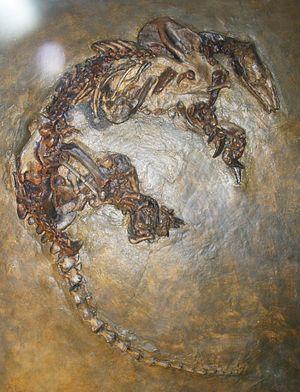
Eurotamandua est un genre éteint de pangolin qui a vécu à l'Éocène, il y a environ 45 millions d'années et trouvé dans le bassin de Messel près de Dortmund en Allemagne. Il fut découvert en 1981. Il mesurait 90 cm de long. Quand il fut découvert, on pensait qu'il s'agissait d'un fourmilier, puisqu'il ne possédait pas les écailles caractéristiques des autres pangolins. Le classement des eurotamanduas parmi les pangolins a été fait principalement en raison de l'absence d'articulations caractéristiques des xénarthres comme les tamanduas.